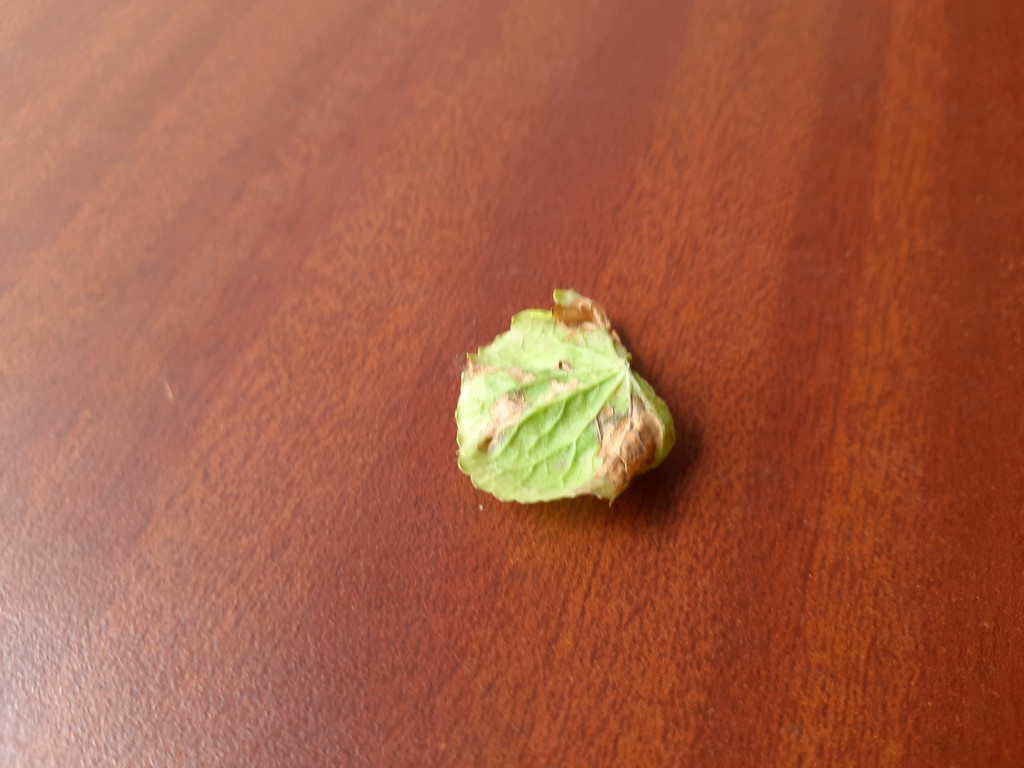
Label: Unhealthy